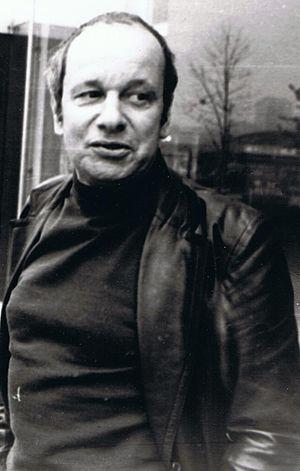
Jean-Louis Bory dans les années 70.
Étampes est une commune française située à cinquante kilomètres au sud-ouest de Paris et soixante kilomètres au nord d'Orléans. Étampes est sous-préfecture du département de l’Essonne, dans la région Île-de-France. Elle est le chef-lieu de l’arrondissement d'Étampes et du canton d'Étampes, le siège de la communauté d'agglomération de l'Étampois Sud-Essonne et du secteur pastoral de Saint-Michel-de-Beauce-Étampes.
Jean-Louis Bory, né le 25 juin 1919 à Méréville et mort le 11 juin 1979 dans la même commune, est un écrivain, journaliste, critique cinématographique et scénariste français.